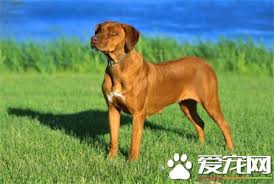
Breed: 230-n000080-Rhodesian_ridgeback